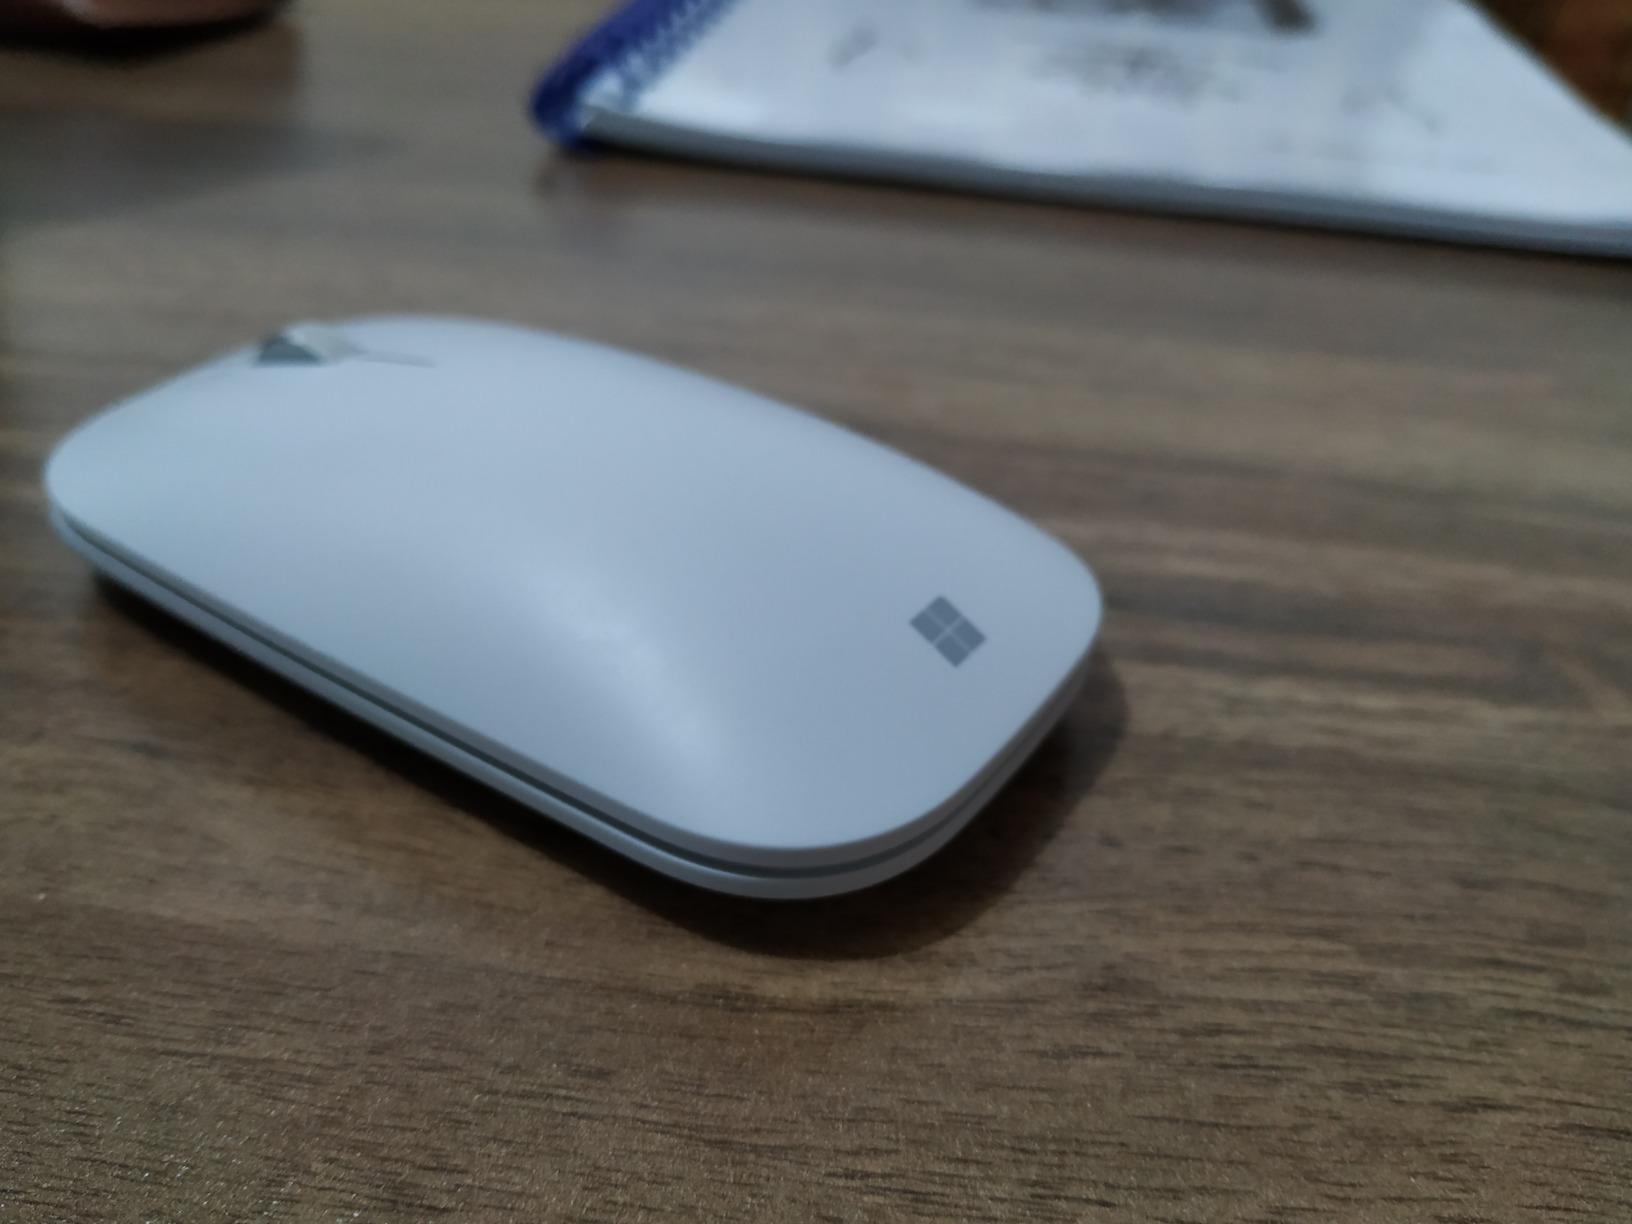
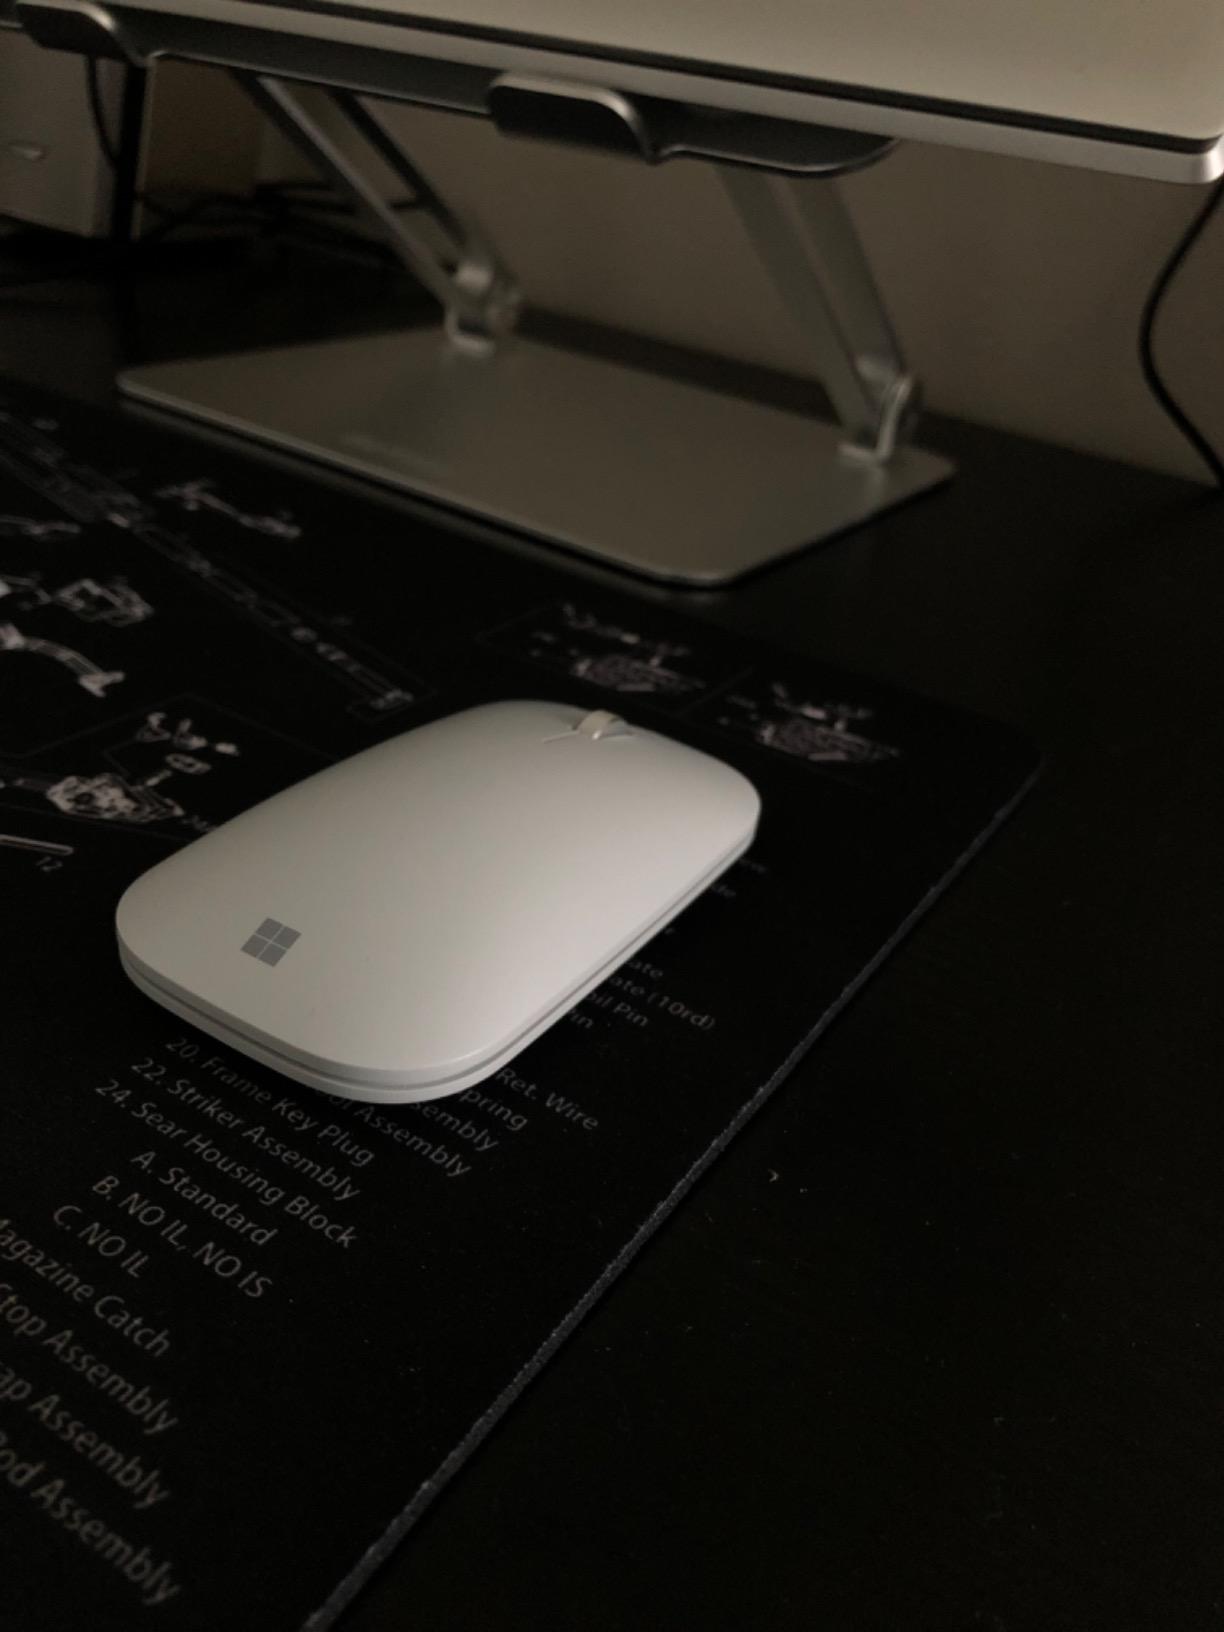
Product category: mouse
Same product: yes